Sukhmani Sahib

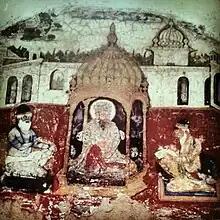
Mural from Gurdwara Ramsar Sahib of Sri Chand meeting Guru Arjan and Bhai Gurdas at Amritsar whilst the Sukhmani Sahib is being composed. The mural has been whitewashed and is no longer extant

Sukhmani Sahib was composed by Guru Arjan around 1602 before he compiled the Adi Granth. The Guru compiled it at Ramsar "Sarovar" (Sacred pool), Amritsar which at the time was in thick woods.